Cold boot attack

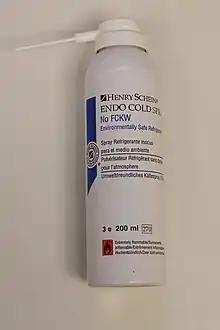
Liquid nitrogen, freeze spray or compressed air cans can be improvised to cool memory modules, and thereby slow down the degradation of volatile memory

DIMM memory modules gradually lose data over time as they lose power, but do not immediately lose all data when power is lost. With certain memory modules, the time window for an attack can be extended to hours or even a week by cooling them with freeze spray and liquid nitrogen. Furthermore, as the bits disappear in memory over time, they can be reconstructed, as they fade away in a predictable manner. Consequently, an attacker can perform a memory dump of its contents by executing a cold boot attack. The ability to execute the cold boot attack successfully varies considerably across different systems, types of memory, memory manufacturers and motherboard properties, and may be more difficult to carry out than software-based methods or a DMA attack. While the focus of current research is on disk encryption, any sensitive data held in memory is vulnerable to the attack.